Vilma Nenganga

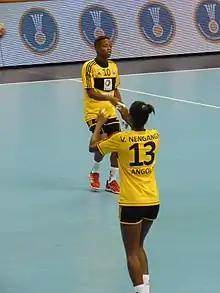
Nenganga in 2016 (#13)

Vilma Pegado Nenganga (born 2 November 1996) is an Angolan handball player for Petro de Luanda.